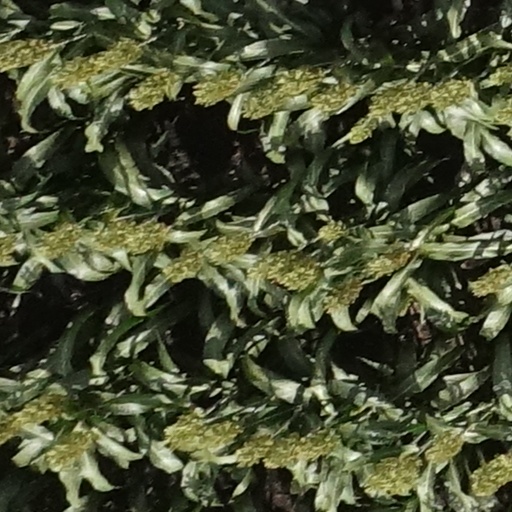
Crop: sorghum